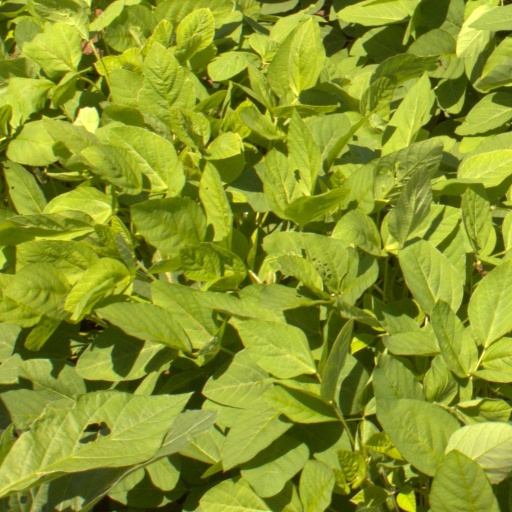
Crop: soybean